Gresya Maaliwuga

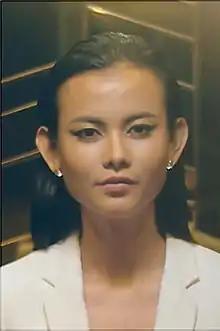
Maaliwuga in 2020

Gresya Amanda Maaliwuga (born 27 May 1995) is an Indonesian Ministry of Education and Culture Ambassador, Indonesian Ministry of Tourism Ambassador, actress, Presenter, TV commercial model and a beauty pageant titleholder who won the title of Puteri Indonesia Pariwisata 2015, She represented Indonesia at the pageant and finished as Top 24 and won ""Best National Costume"" award, designed by Jember Fashion Carnaval. Gresya became the second Indonesian to be placed as a finalist in Miss Supranational history, after Cok Istri Krisnanda Widani placement in 2013.